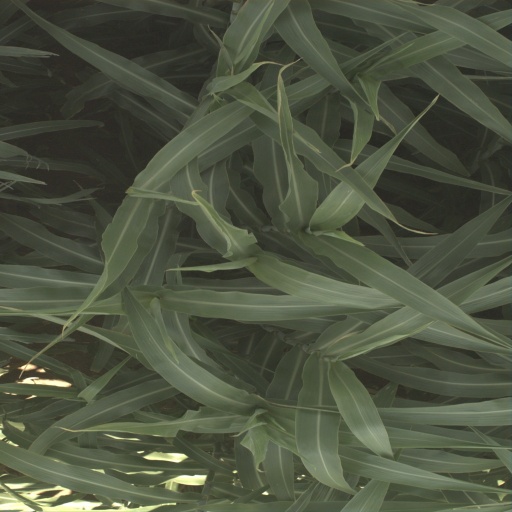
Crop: sorghum